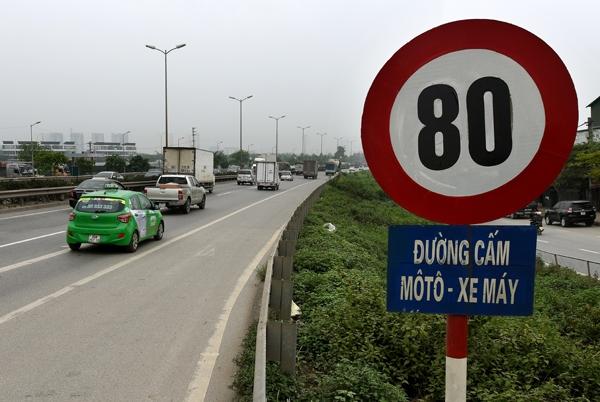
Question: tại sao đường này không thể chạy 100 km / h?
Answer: vì tốc độ tối đa cho phép của đường này là 80 km / h